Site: brandenburg
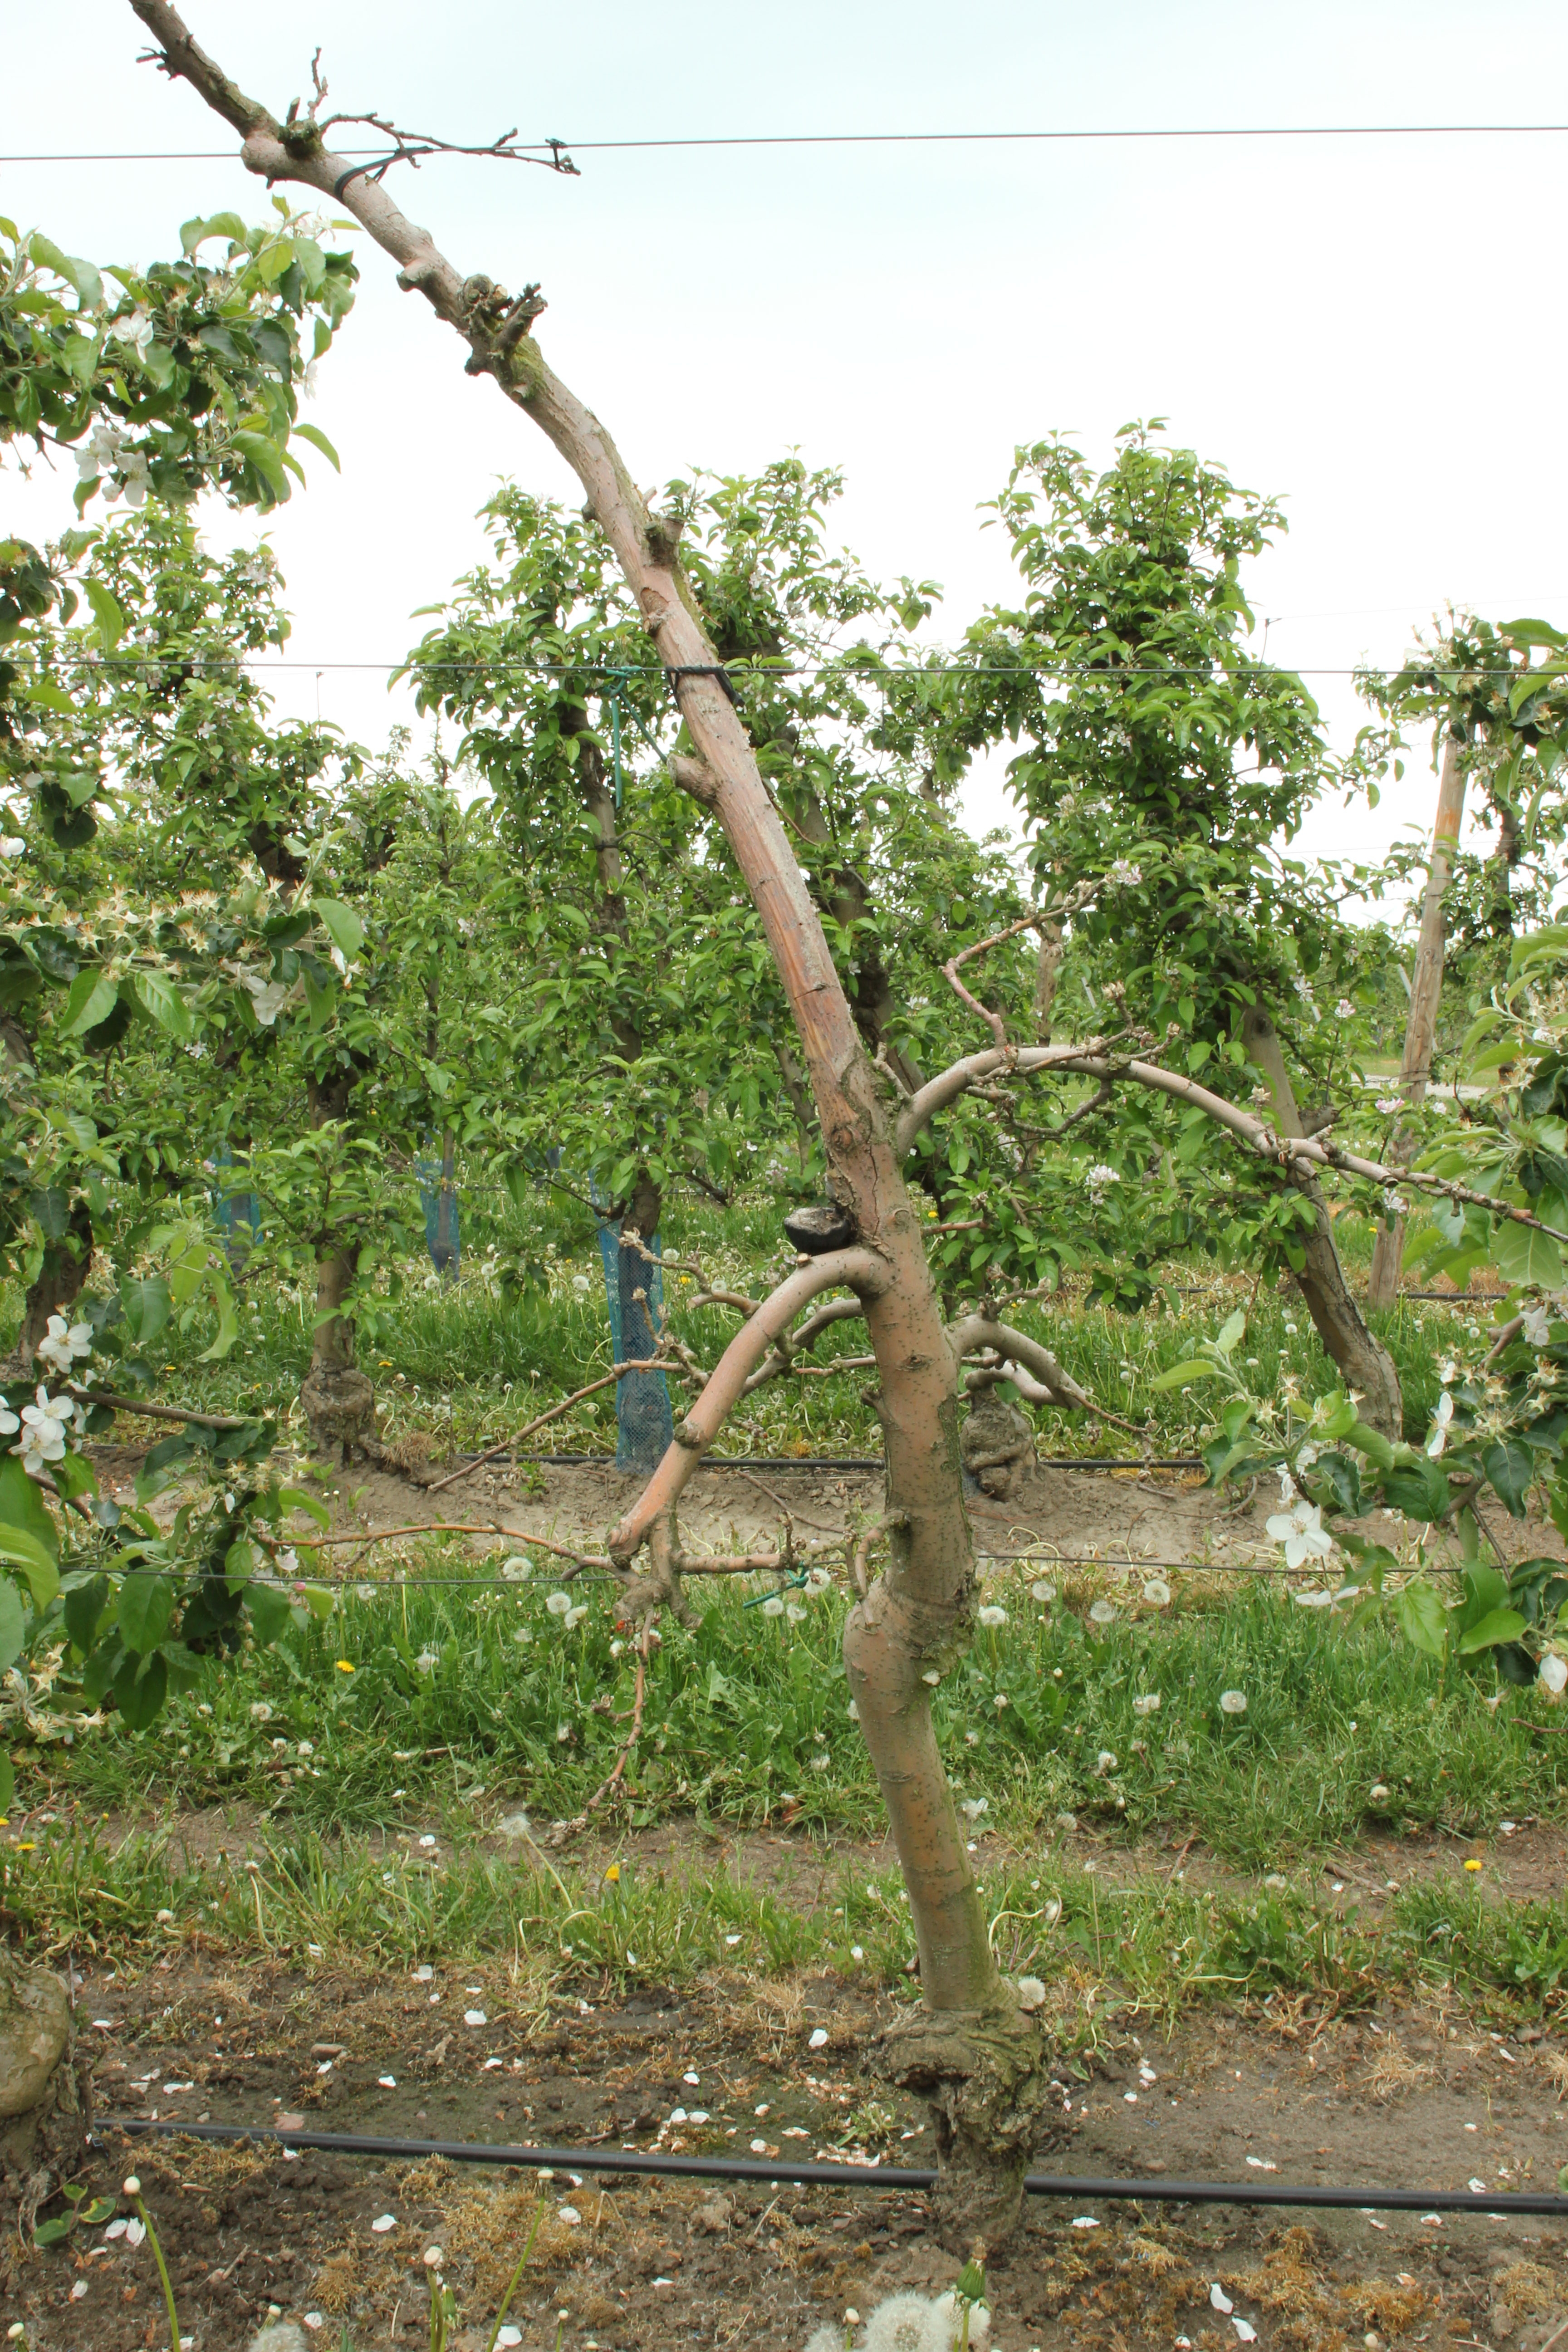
Growth stage (BBCH 67): Flowering